Mirage

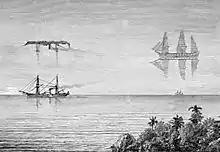
Illustration in a 1872 book to describe a mirage

If the vertical temperature gradient is + per (where the positive sign means the temperature increases at higher altitudes) then horizontal light rays will just follow the curvature of Earth, and the horizon will appear flat. If the gradient is less (as it almost always is), the rays are not bent enough and get lost in space, which is the normal situation of a spherical, convex "horizon".